Olney, Oregon

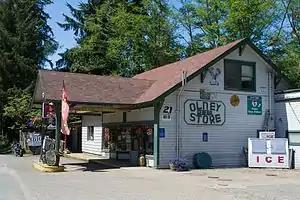
The general store in Olney, Oregon

Olney is an unincorporated community and former company town in Clatsop County, Oregon, United States, on Oregon Route 202 approximately eight miles southeast of Astoria. Its post office is assigned ZIP code 97325.